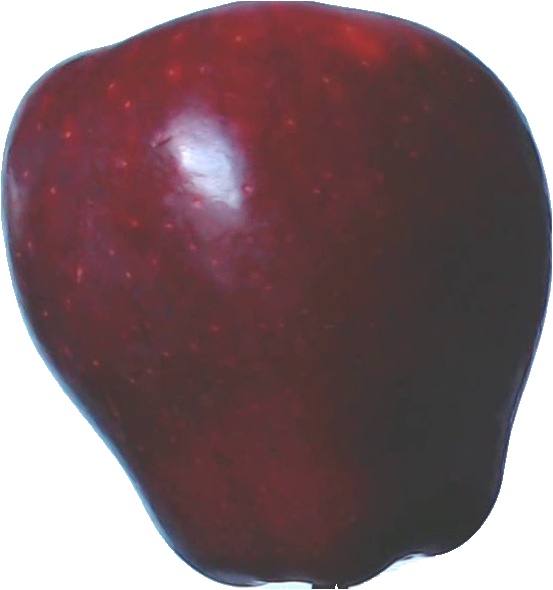
Label: apple_red_delicios_1